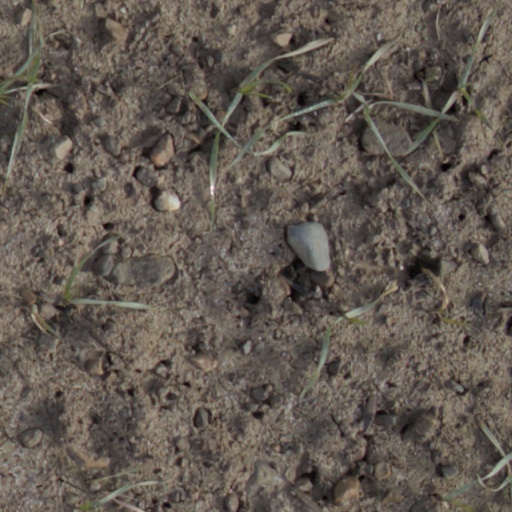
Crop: wheat